International Superstar Soccer 2

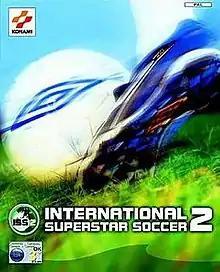
Cover art for PlayStation 2

International Superstar Soccer 2 is a football video game in the "International Superstar Soccer" series by Konami. Unlike other football games by Konami it only features international teams. Initially being released on the GameCube, it became possible to play the game on a Wii also, introducing the game to a new generation of players, as with every original Gamecube game. Goals could come from a variety of sources; crosses, corners, penalties, free kicks, passing plays, solo runs, lobbed efforts and long range drives. The game continued the trend of having player's with different attributes, both visually and with regards to their style on the pitch; pacey wingers out wide, large target men up front, shorter centre forwards trying to cause problems for defenders with their skill running on the ball.